Retrograde (music)

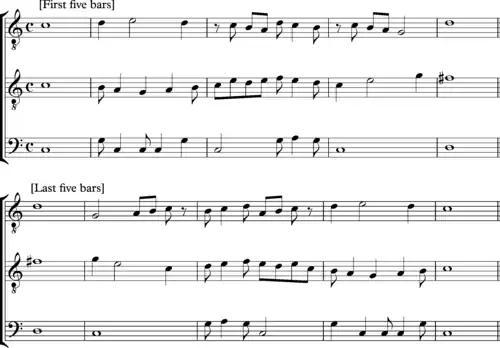
Machaut, the opening and closing bars of 'ma fin est mon commencement' (My end is my beginning.) <a href="https%3A//www.youtube.com/watch%3Fv%3DdcfPr4IN2MM">Listen

Todd notes that although some composers (John Dunstaple, Guillaume Dufay and Johannes Ockeghem) used retrograde occasionally, they did not combine it with other permutations. In contradistinction, Antoine Busnois and Jacob Obrecht, used retrograde and other permutations extensively, suggesting familiarity with one another's compositional techniques. Todd also notes that, by use of retrograde, inversion, and retrograde-inversion, composers of this time viewed music in a way similar to serialists of the 20th century.